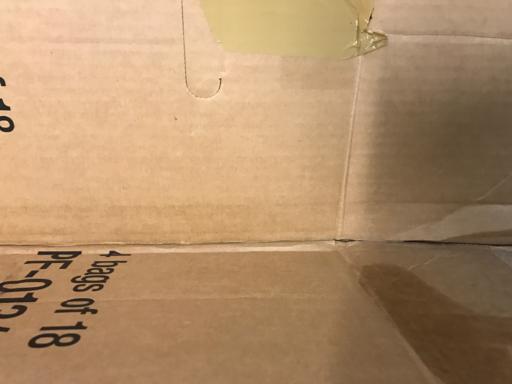
Label: cardboard